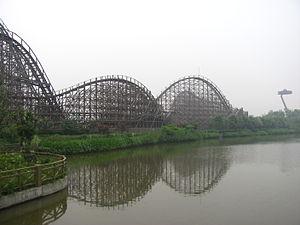
Ces différentes listes sont non exhaustives.
Happy Valley est un parc d'attractions situé à Sheshan, dans le district de Songjiang, à Shanghai, en Chine.